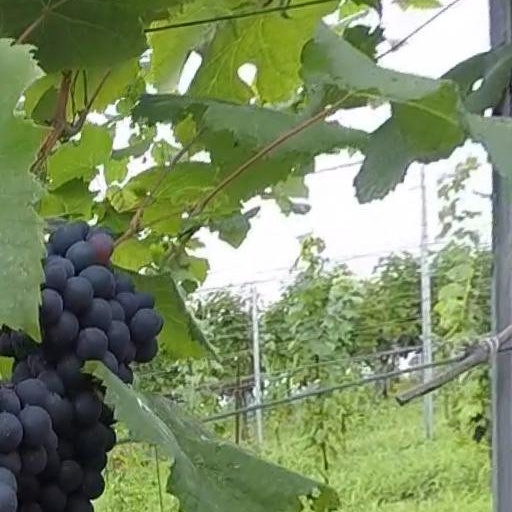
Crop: grape